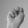
ASL letter: N